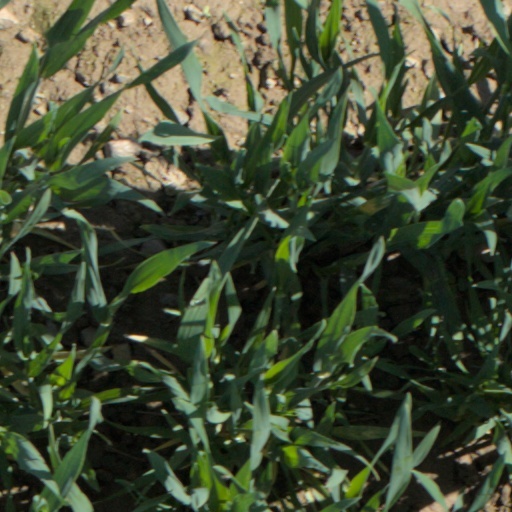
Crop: wheat